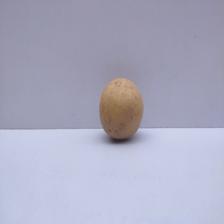
Size: Medium